Diego (footballer, born 1985)

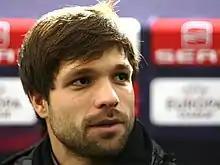
Diego in 2010

On 26 May 2009, Diego signed a five-year contract to join Juventus of Serie A at the end of the season 2008–09 season. The fee paid to Bremen by Juventus was worth €24.5 million, though the price can rise by a further €2.5 million in case of the fulfillment of established sports objectives in the next five years.